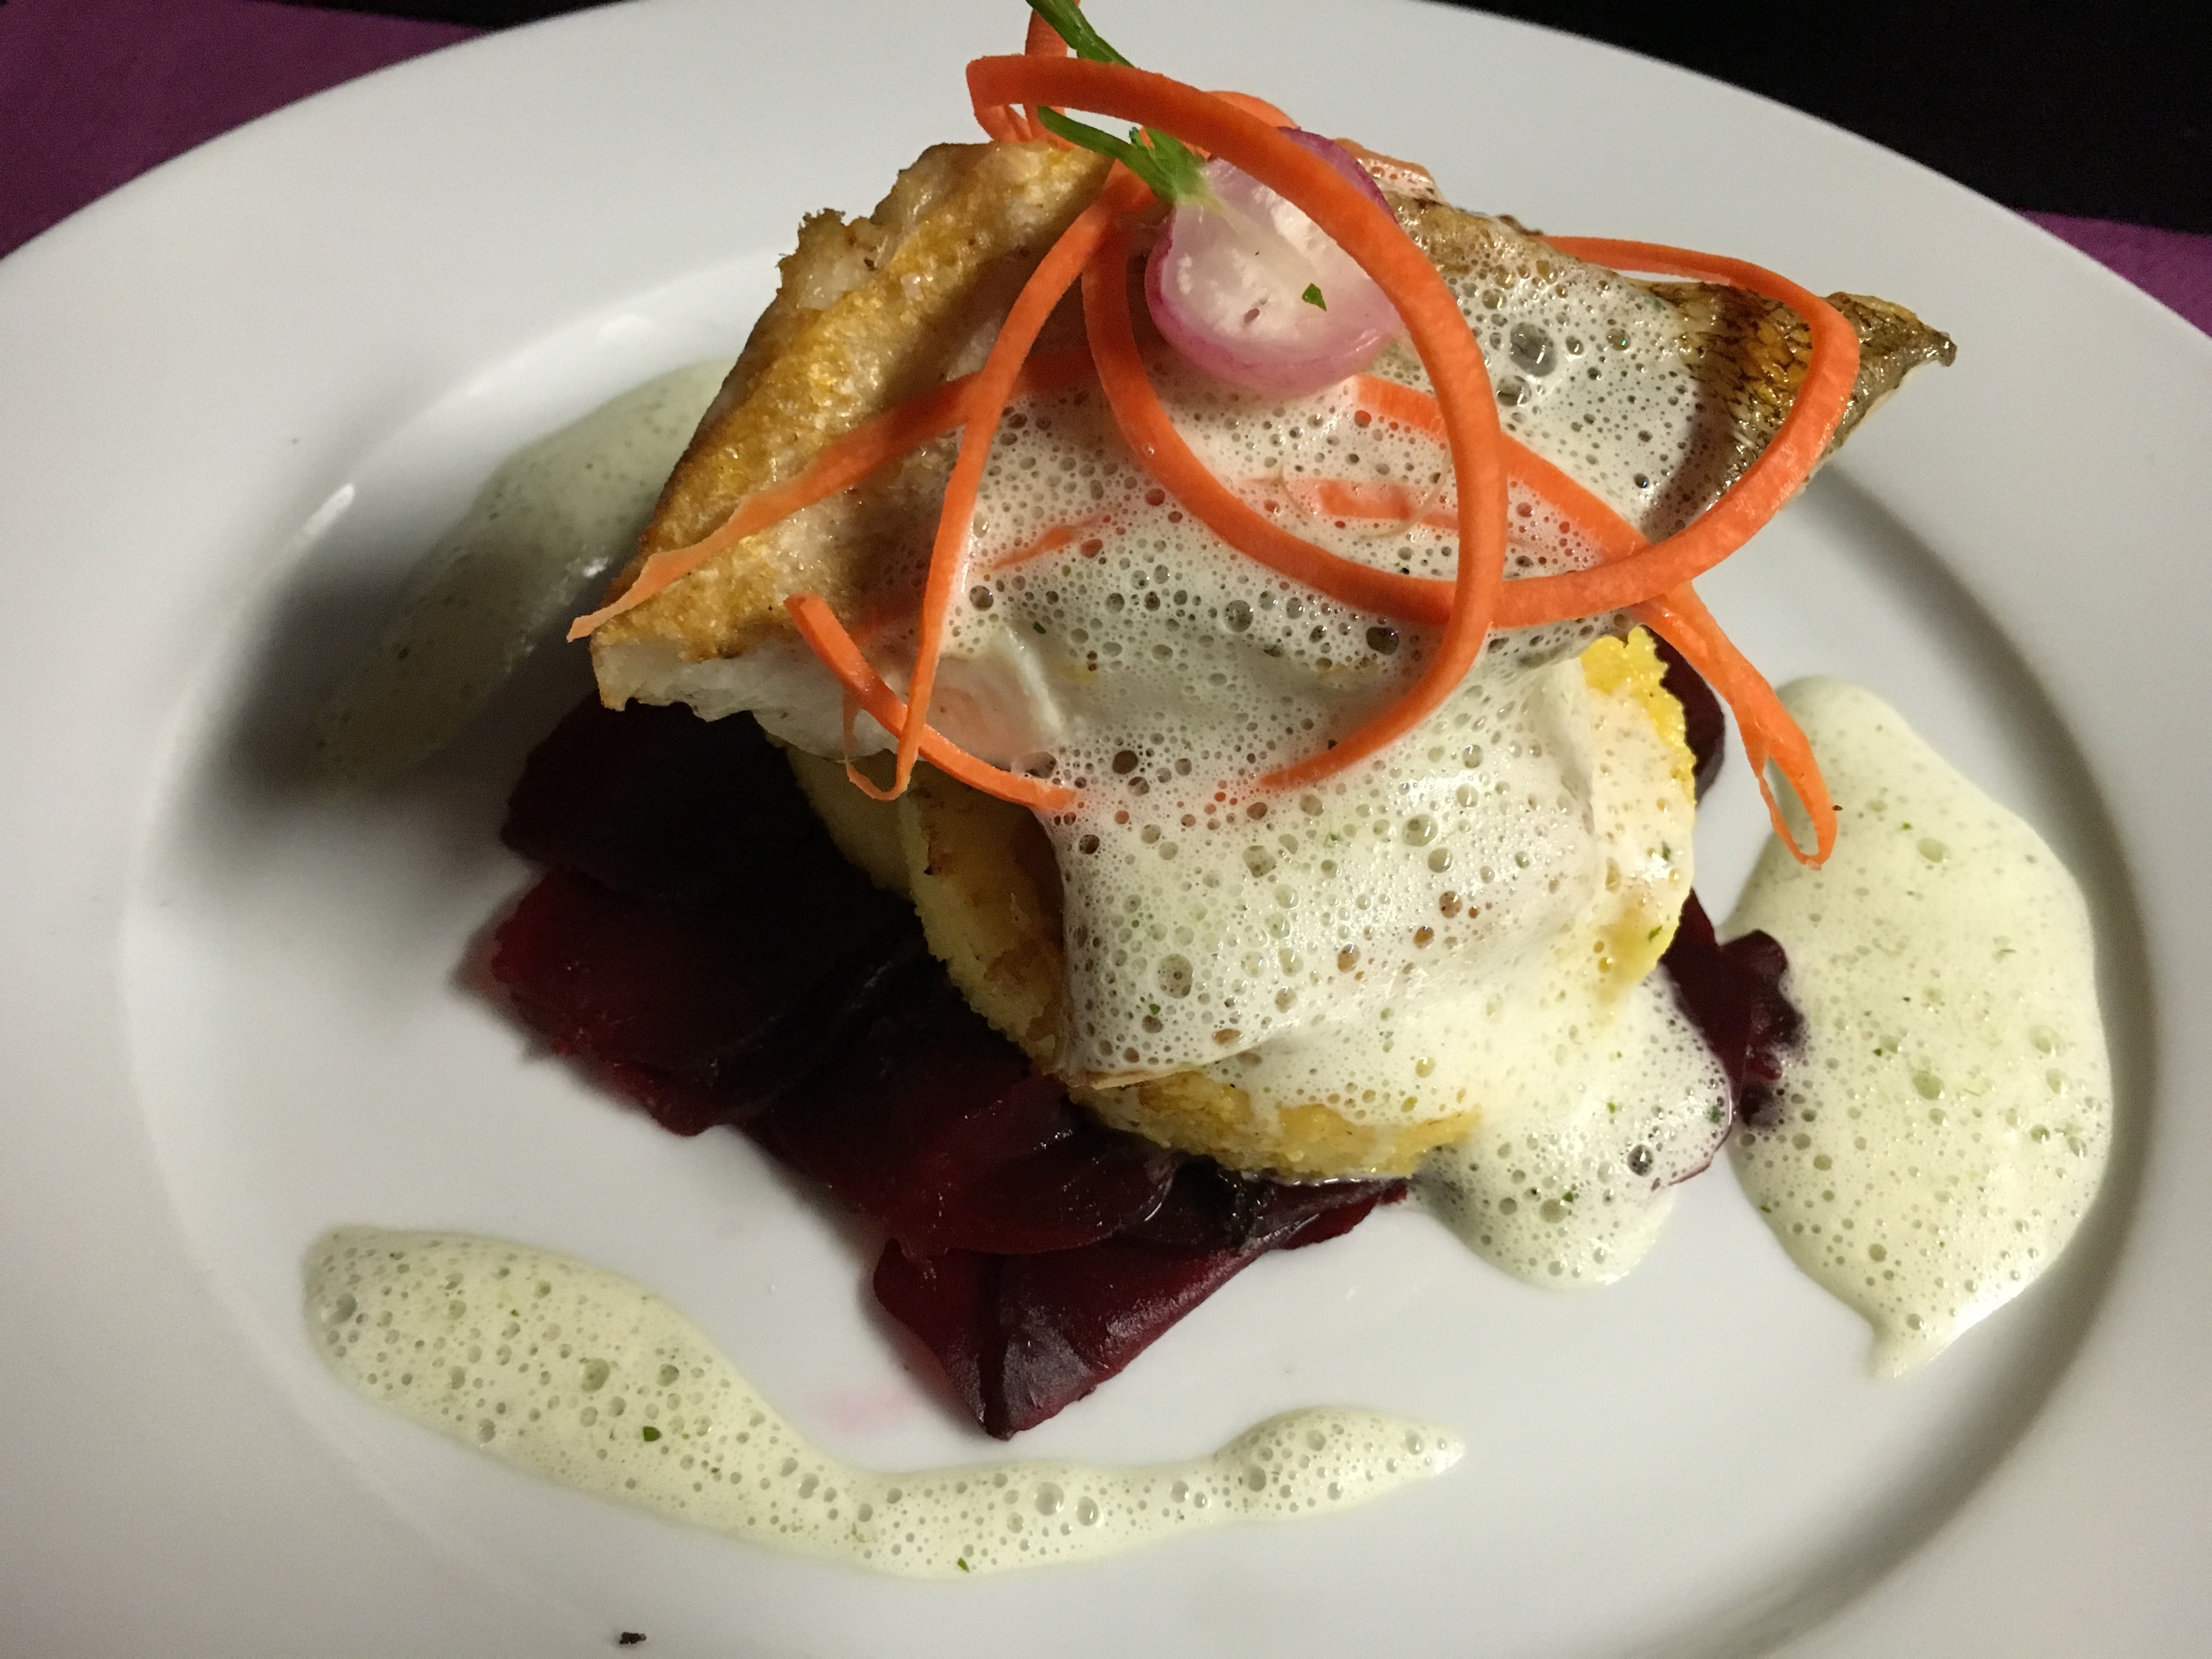
dish, meal, food, produce, kitchen, fish, breakfast, gourmet, dessert, eat, cuisine, frisch, dine, gastronomy